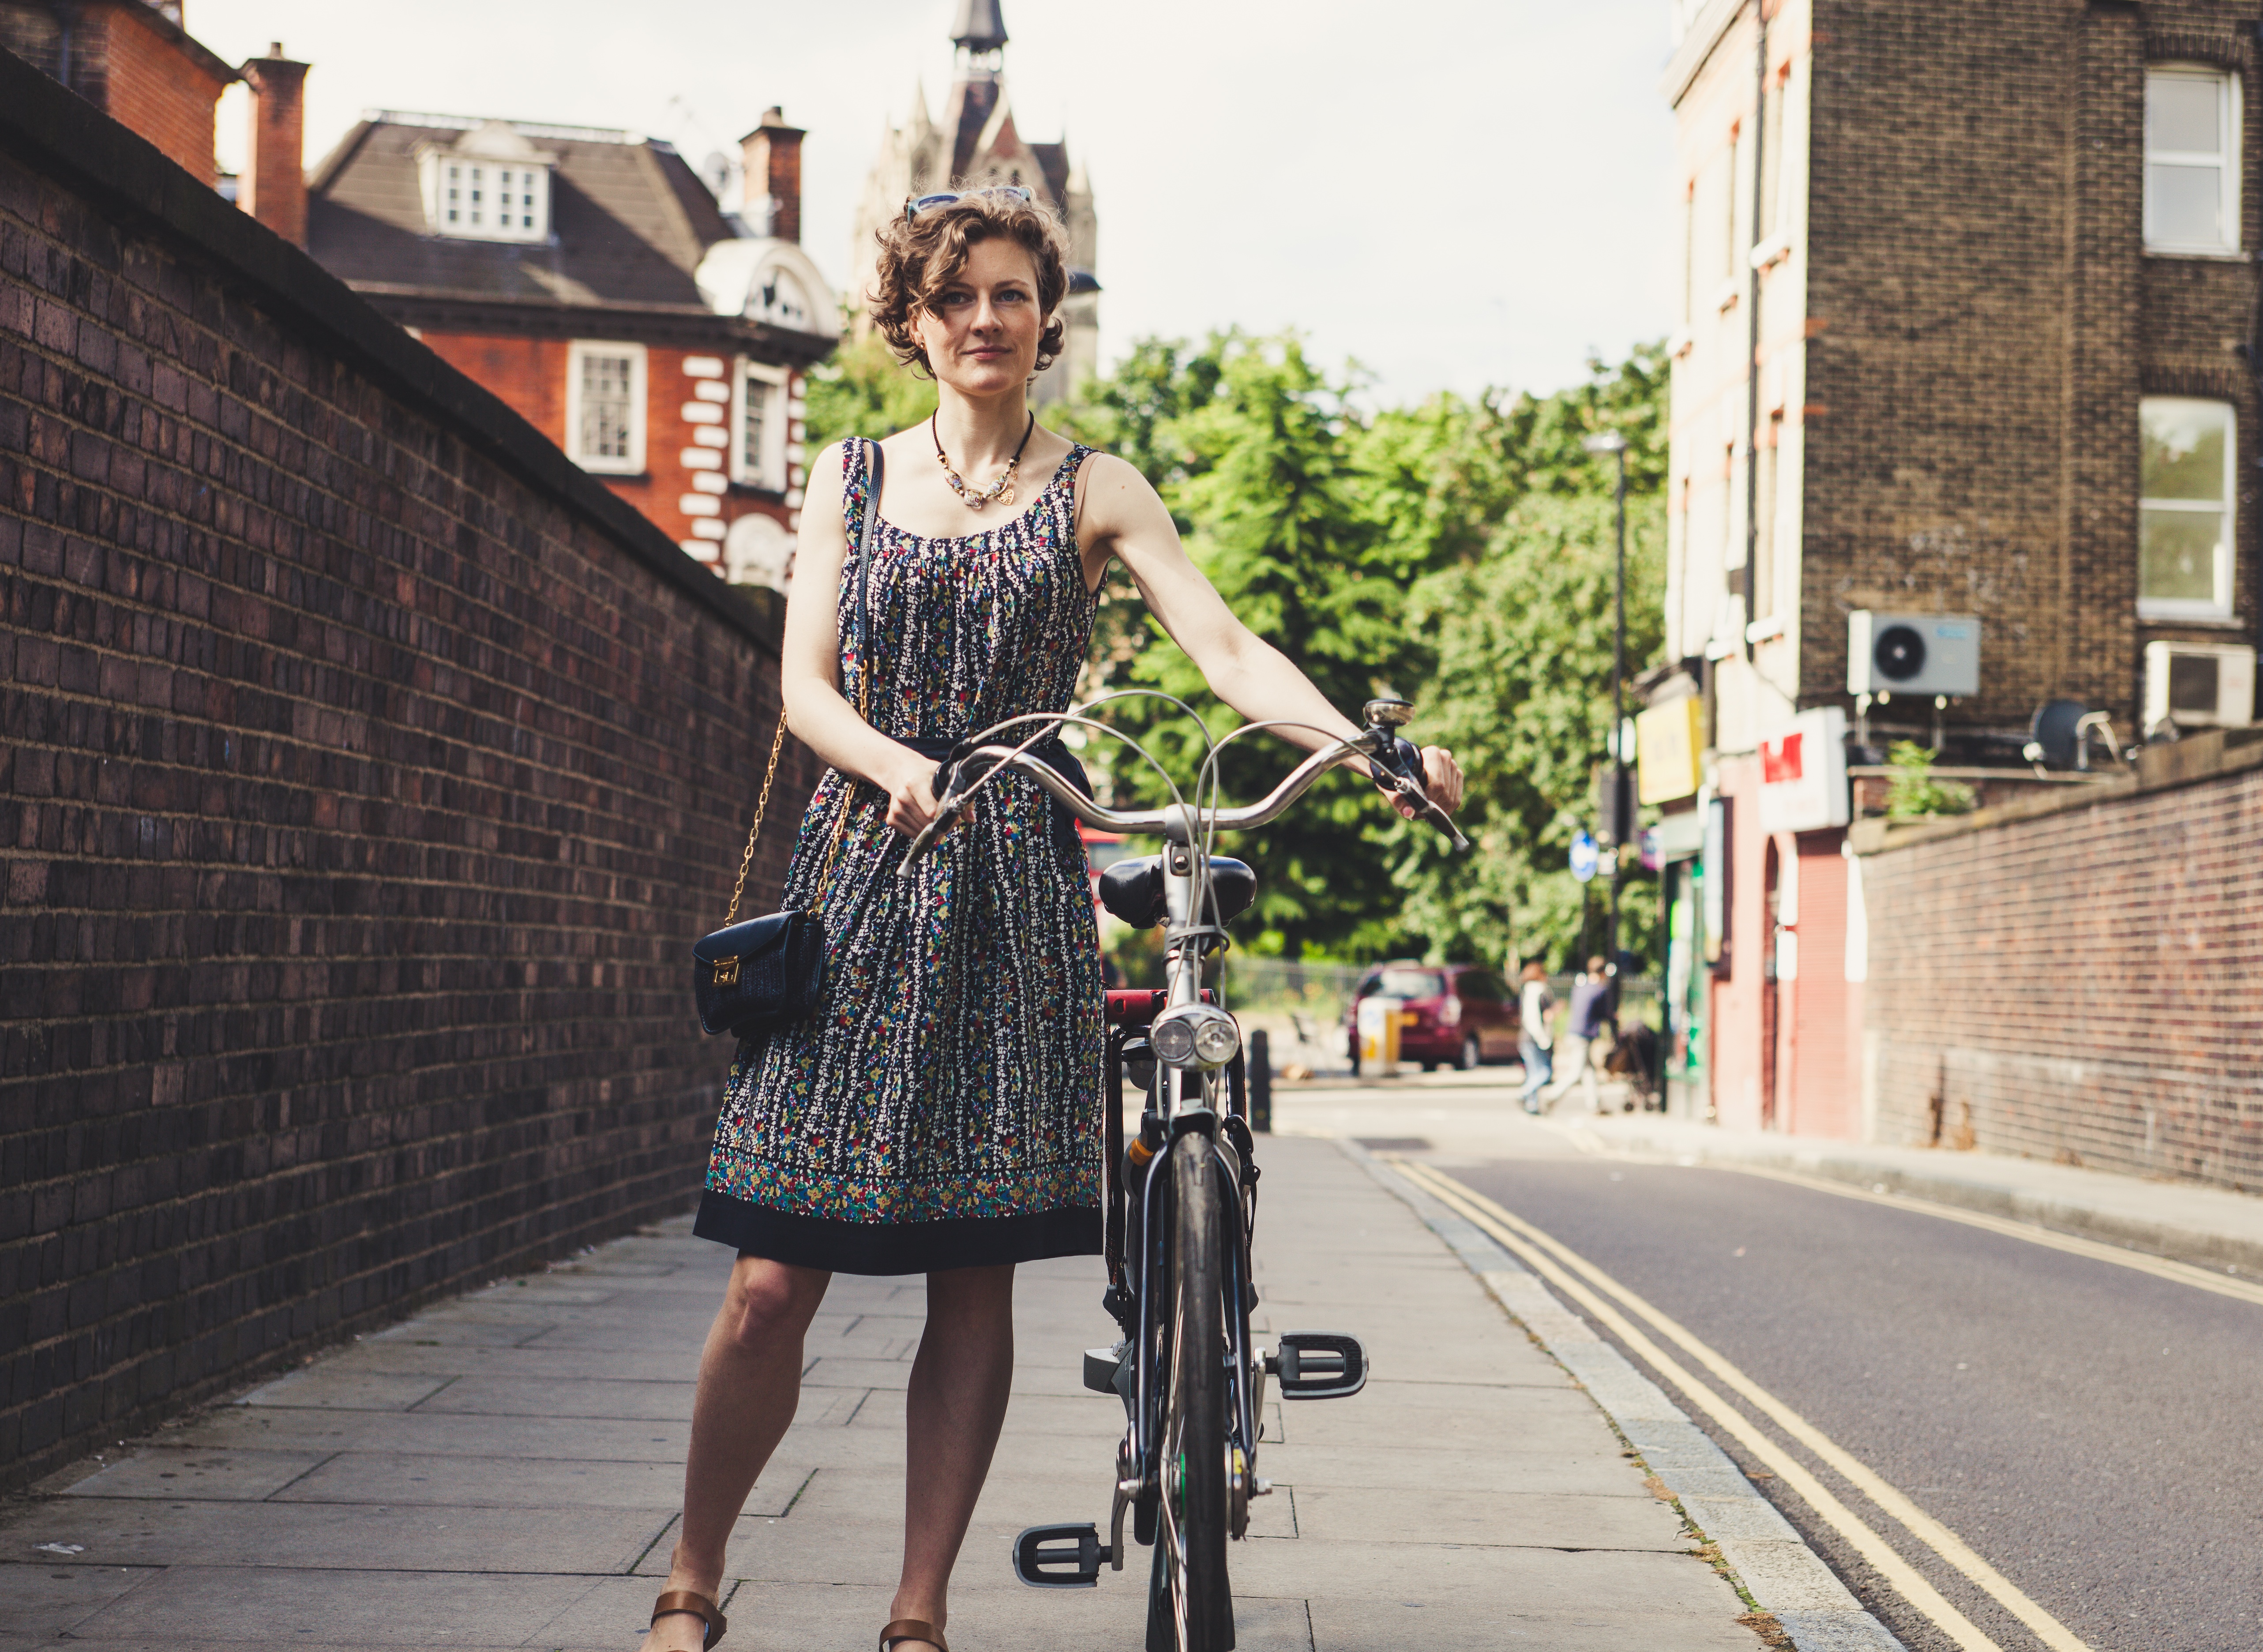
person, woman, road, street, bicycle, bike, pattern, spring, fashion, clothing, dress, infrastructure, snapshot